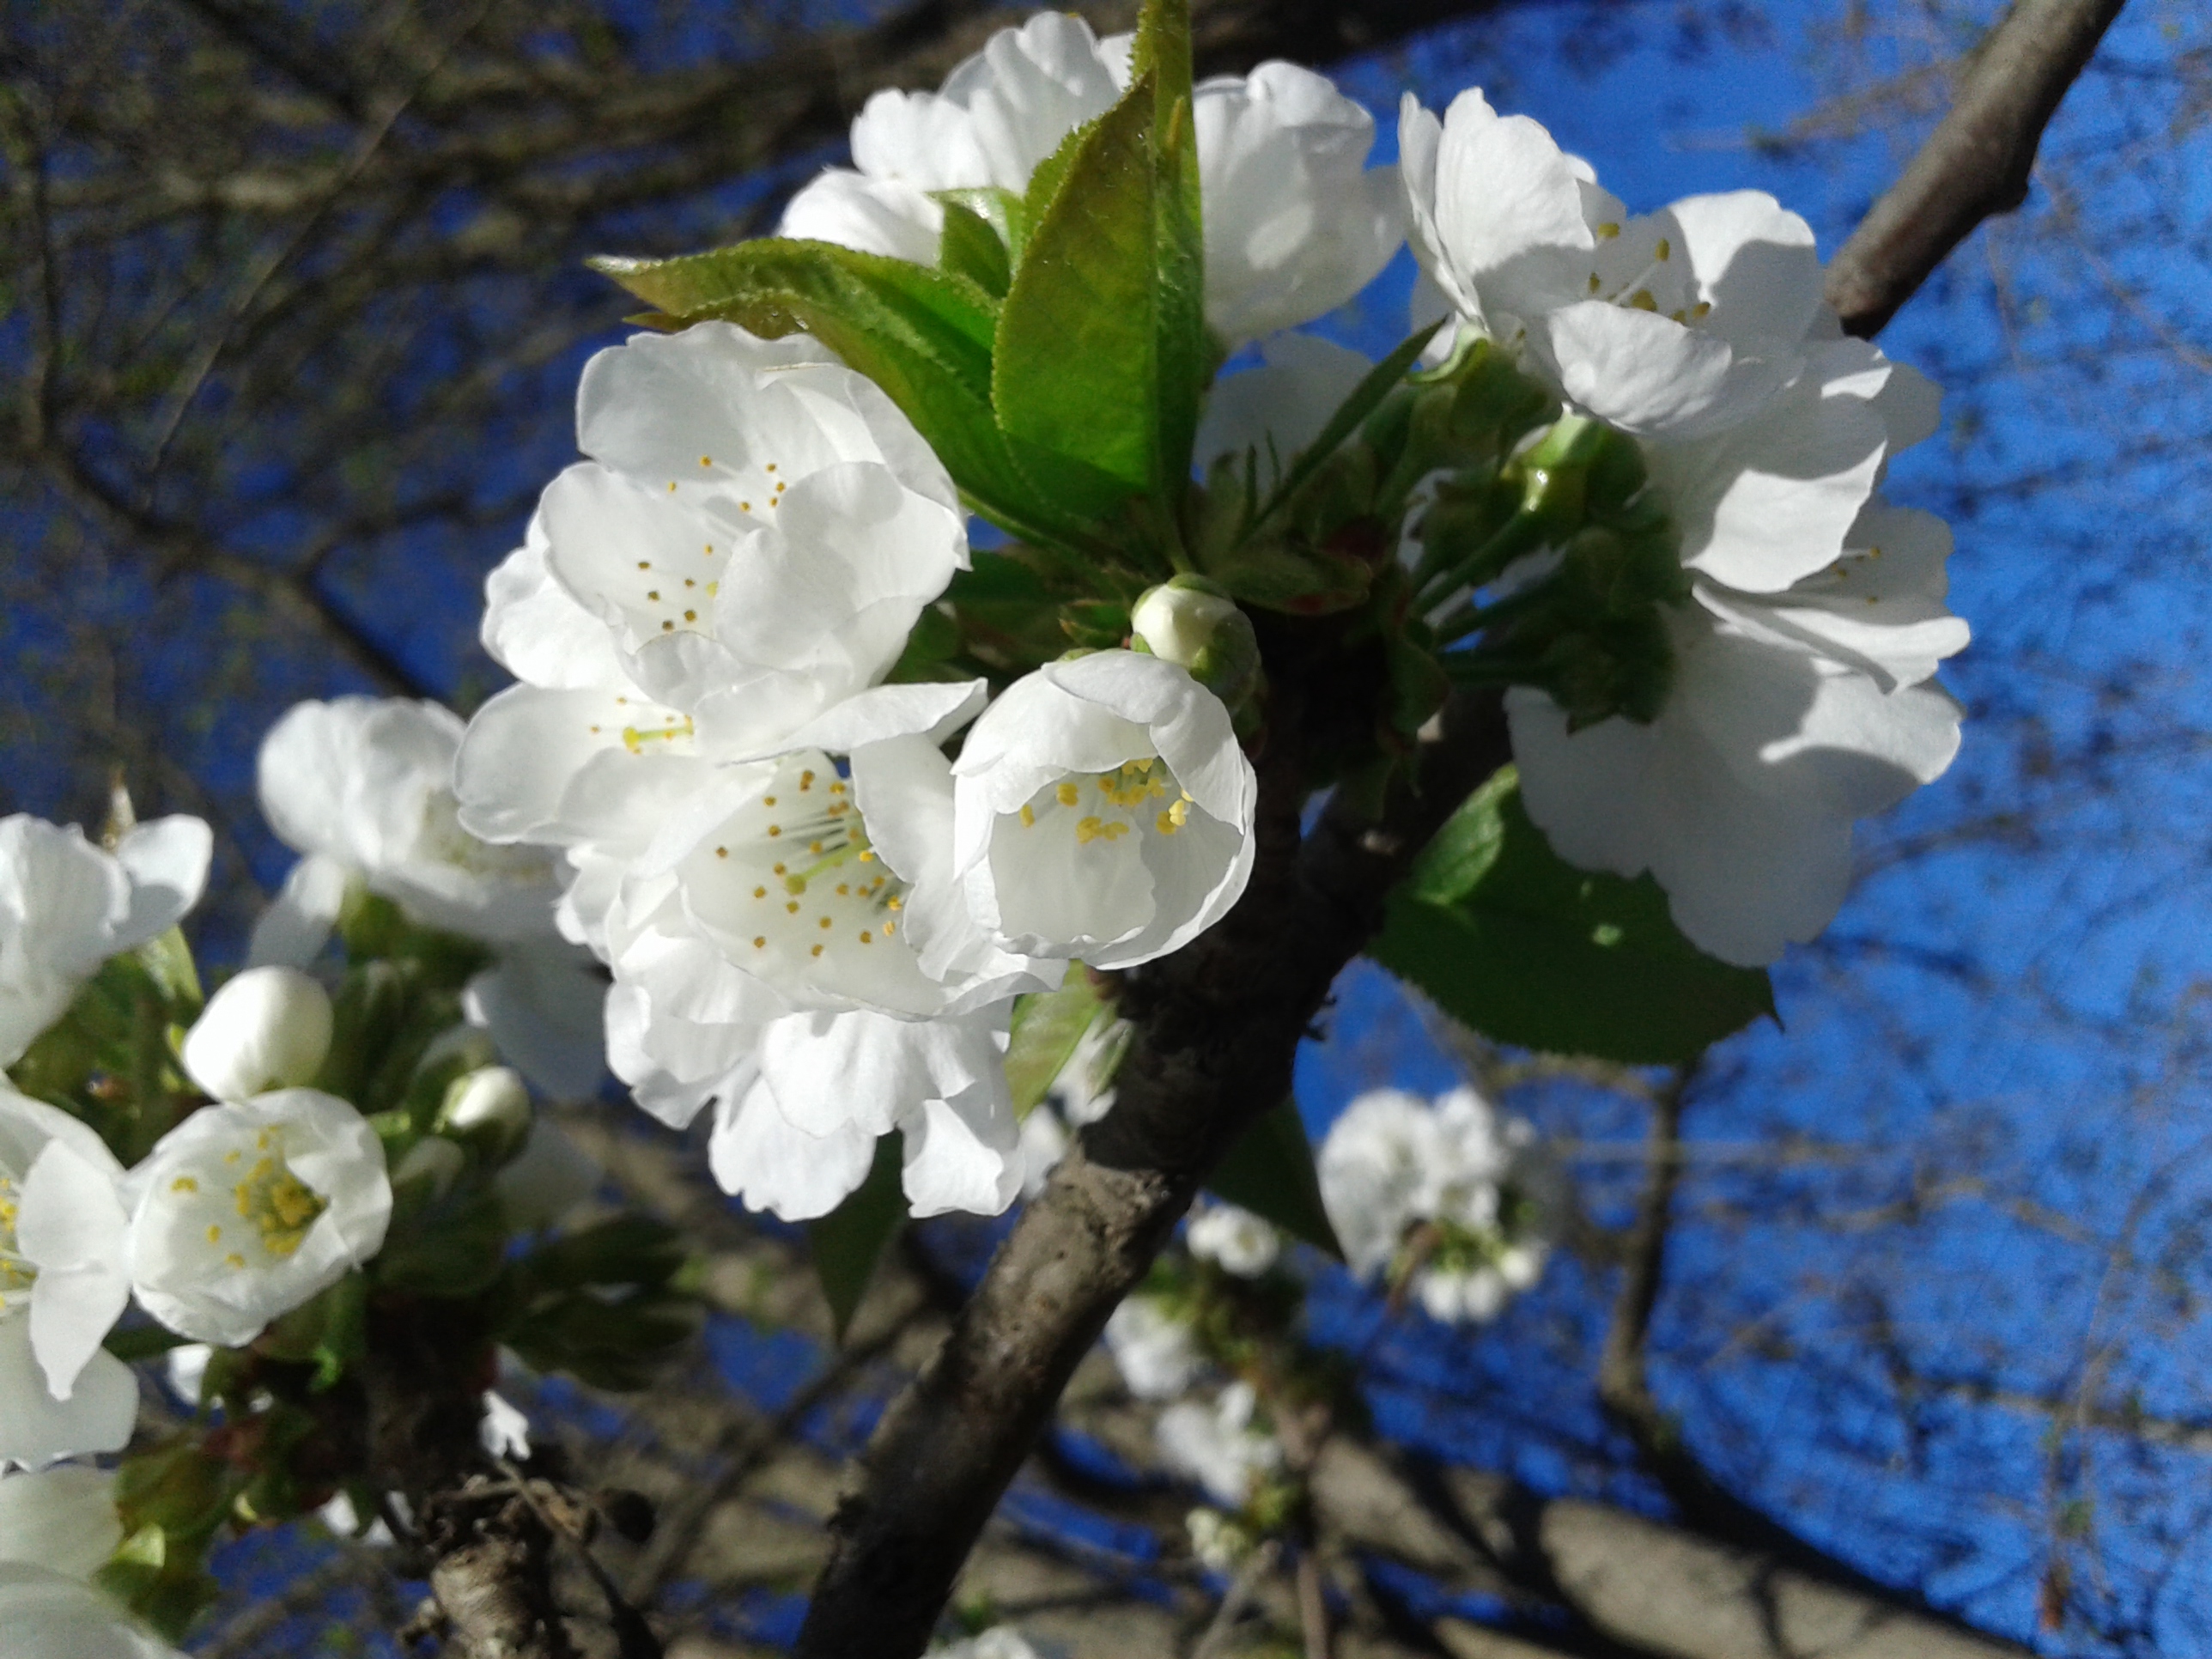
flower, white, blossom, branch, spring, plant, cherry blossom, tree, flora, twig, prunus, flowering plant